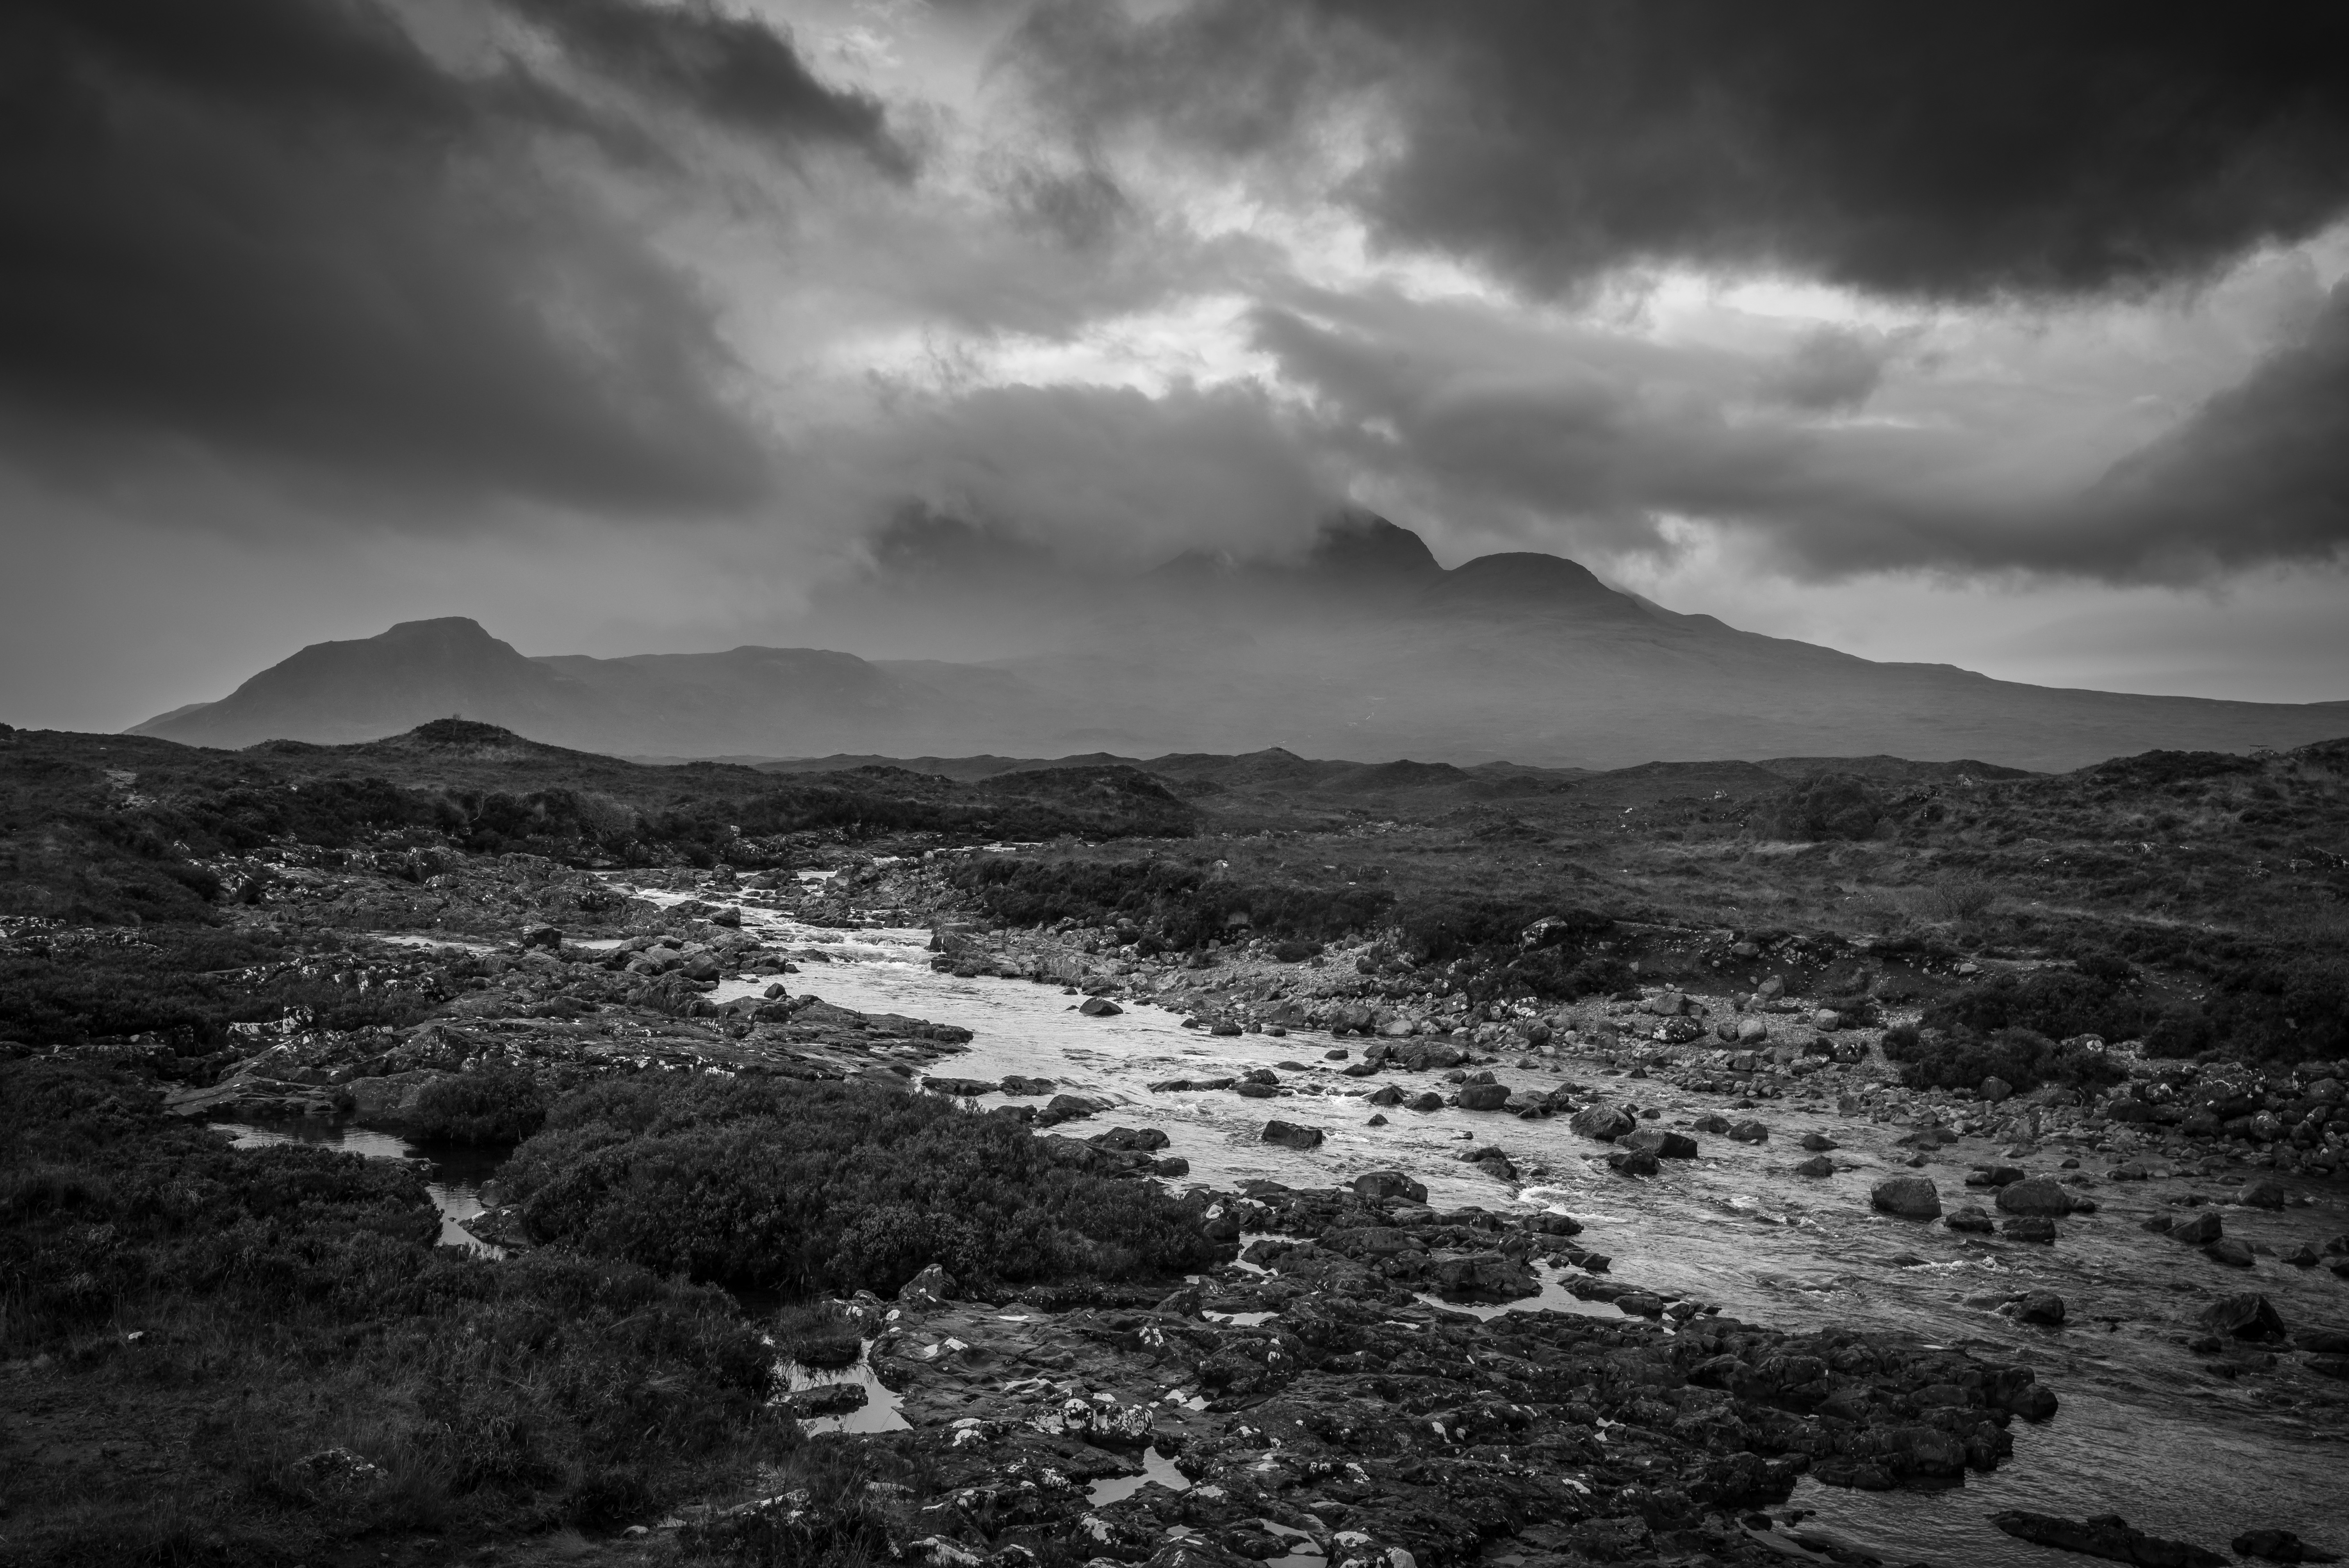
landscape, sea, coast, water, rock, horizon, mountain, snow, cloud, black and white, sky, photography, hill, river, weather, storm, darkness, nikon, monochrome, mono, clouds, mountains, scotland, d750, mood, skye, sligachan, meteorological phenomenon, monochrome photography, atmospheric phenomenon, geological phenomenon